Brahmi script

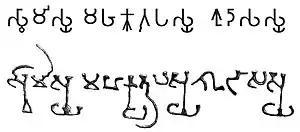

The earliest known full inscriptions of Brahmi are in Prakrit, dated to be from the 3rd to 1st centuries BCE, particularly the Edicts of Ashoka, c. 250 BCE. Prakrit records predominate the epigraphic records discovered in the Indian subcontinent through about the 1st century CE. The earliest known Brahmi inscriptions in Sanskrit are from the 1st century BCE, such as the few discovered in Ayodhya, Ghosundi and Hathibada (both near Chittorgarh). Ancient inscriptions have also been discovered in many North and Central Indian sites, occasionally in South India as well, that are in hybrid Sanskrit-Prakrit language called "Epigraphical Hybrid Sanskrit". These are dated by modern techniques to between the 1st and 4th centuries CE. Surviving ancient records of the Brahmi script are found as engravings on pillars, temple walls, metal plates, terracotta, coins, crystals and manuscripts.